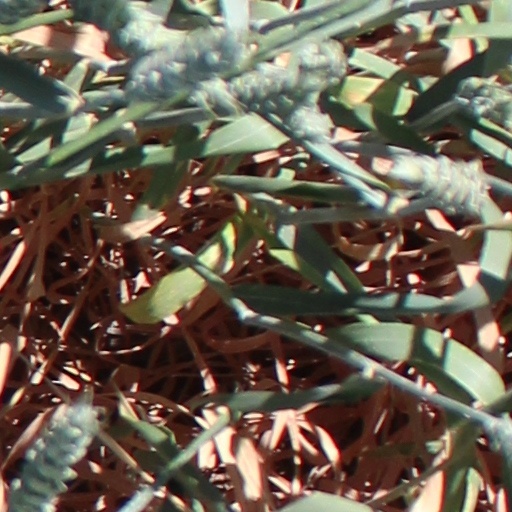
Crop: wheat